Rochester, Minnesota

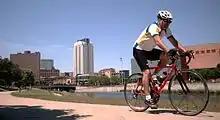
Rochester has an extensive network of bike and pedestrian paths.

The Rochester Technology Campus is a sprawling 2.56 million sq. ft. leasable facility with uses ranging from office space, manufacturing, warehousing, data centers, and laboratories. It has been home to several technology companies. This is where IBM designed and produced its midrange computer series. It was also the home of the first Blue Gene prototype and contributed the servers for Roadrunner.